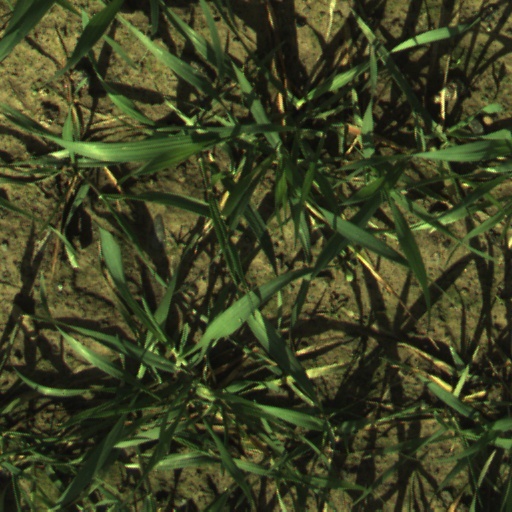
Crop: wheat